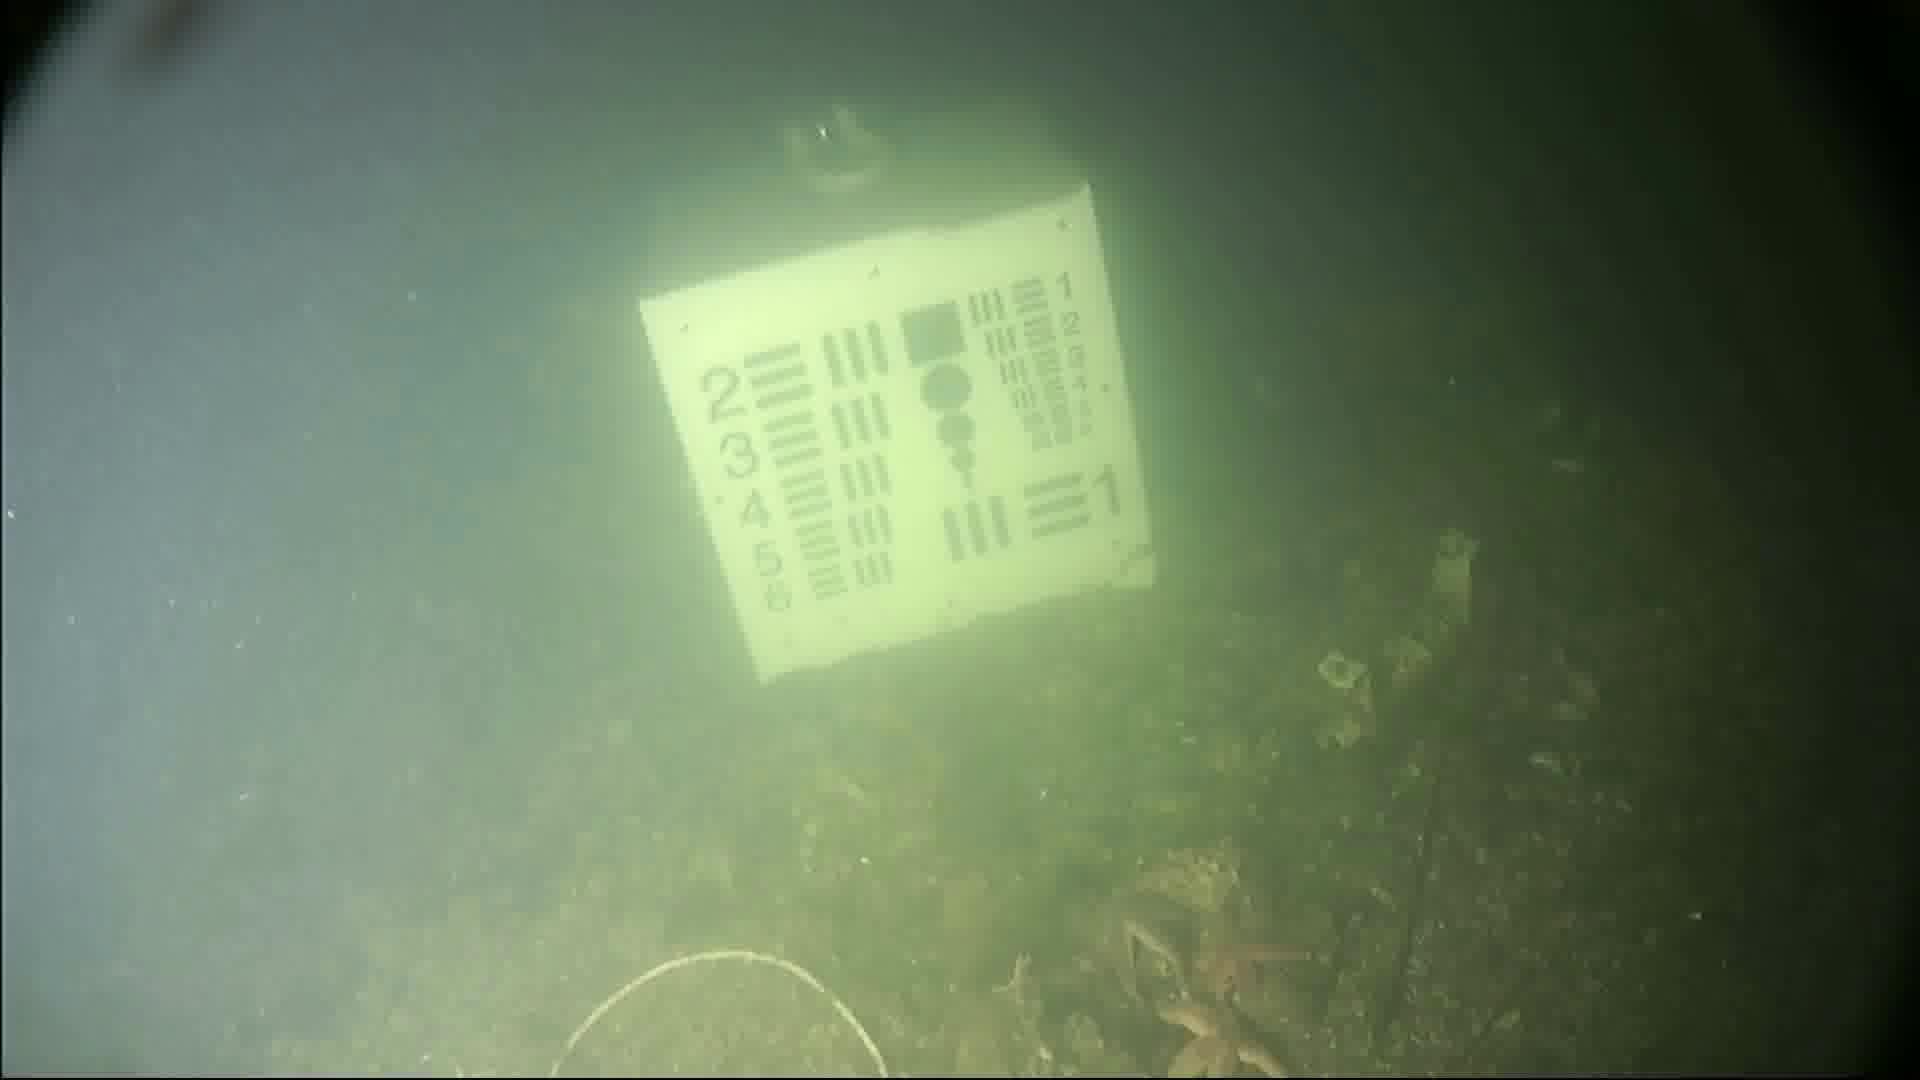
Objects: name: starfish